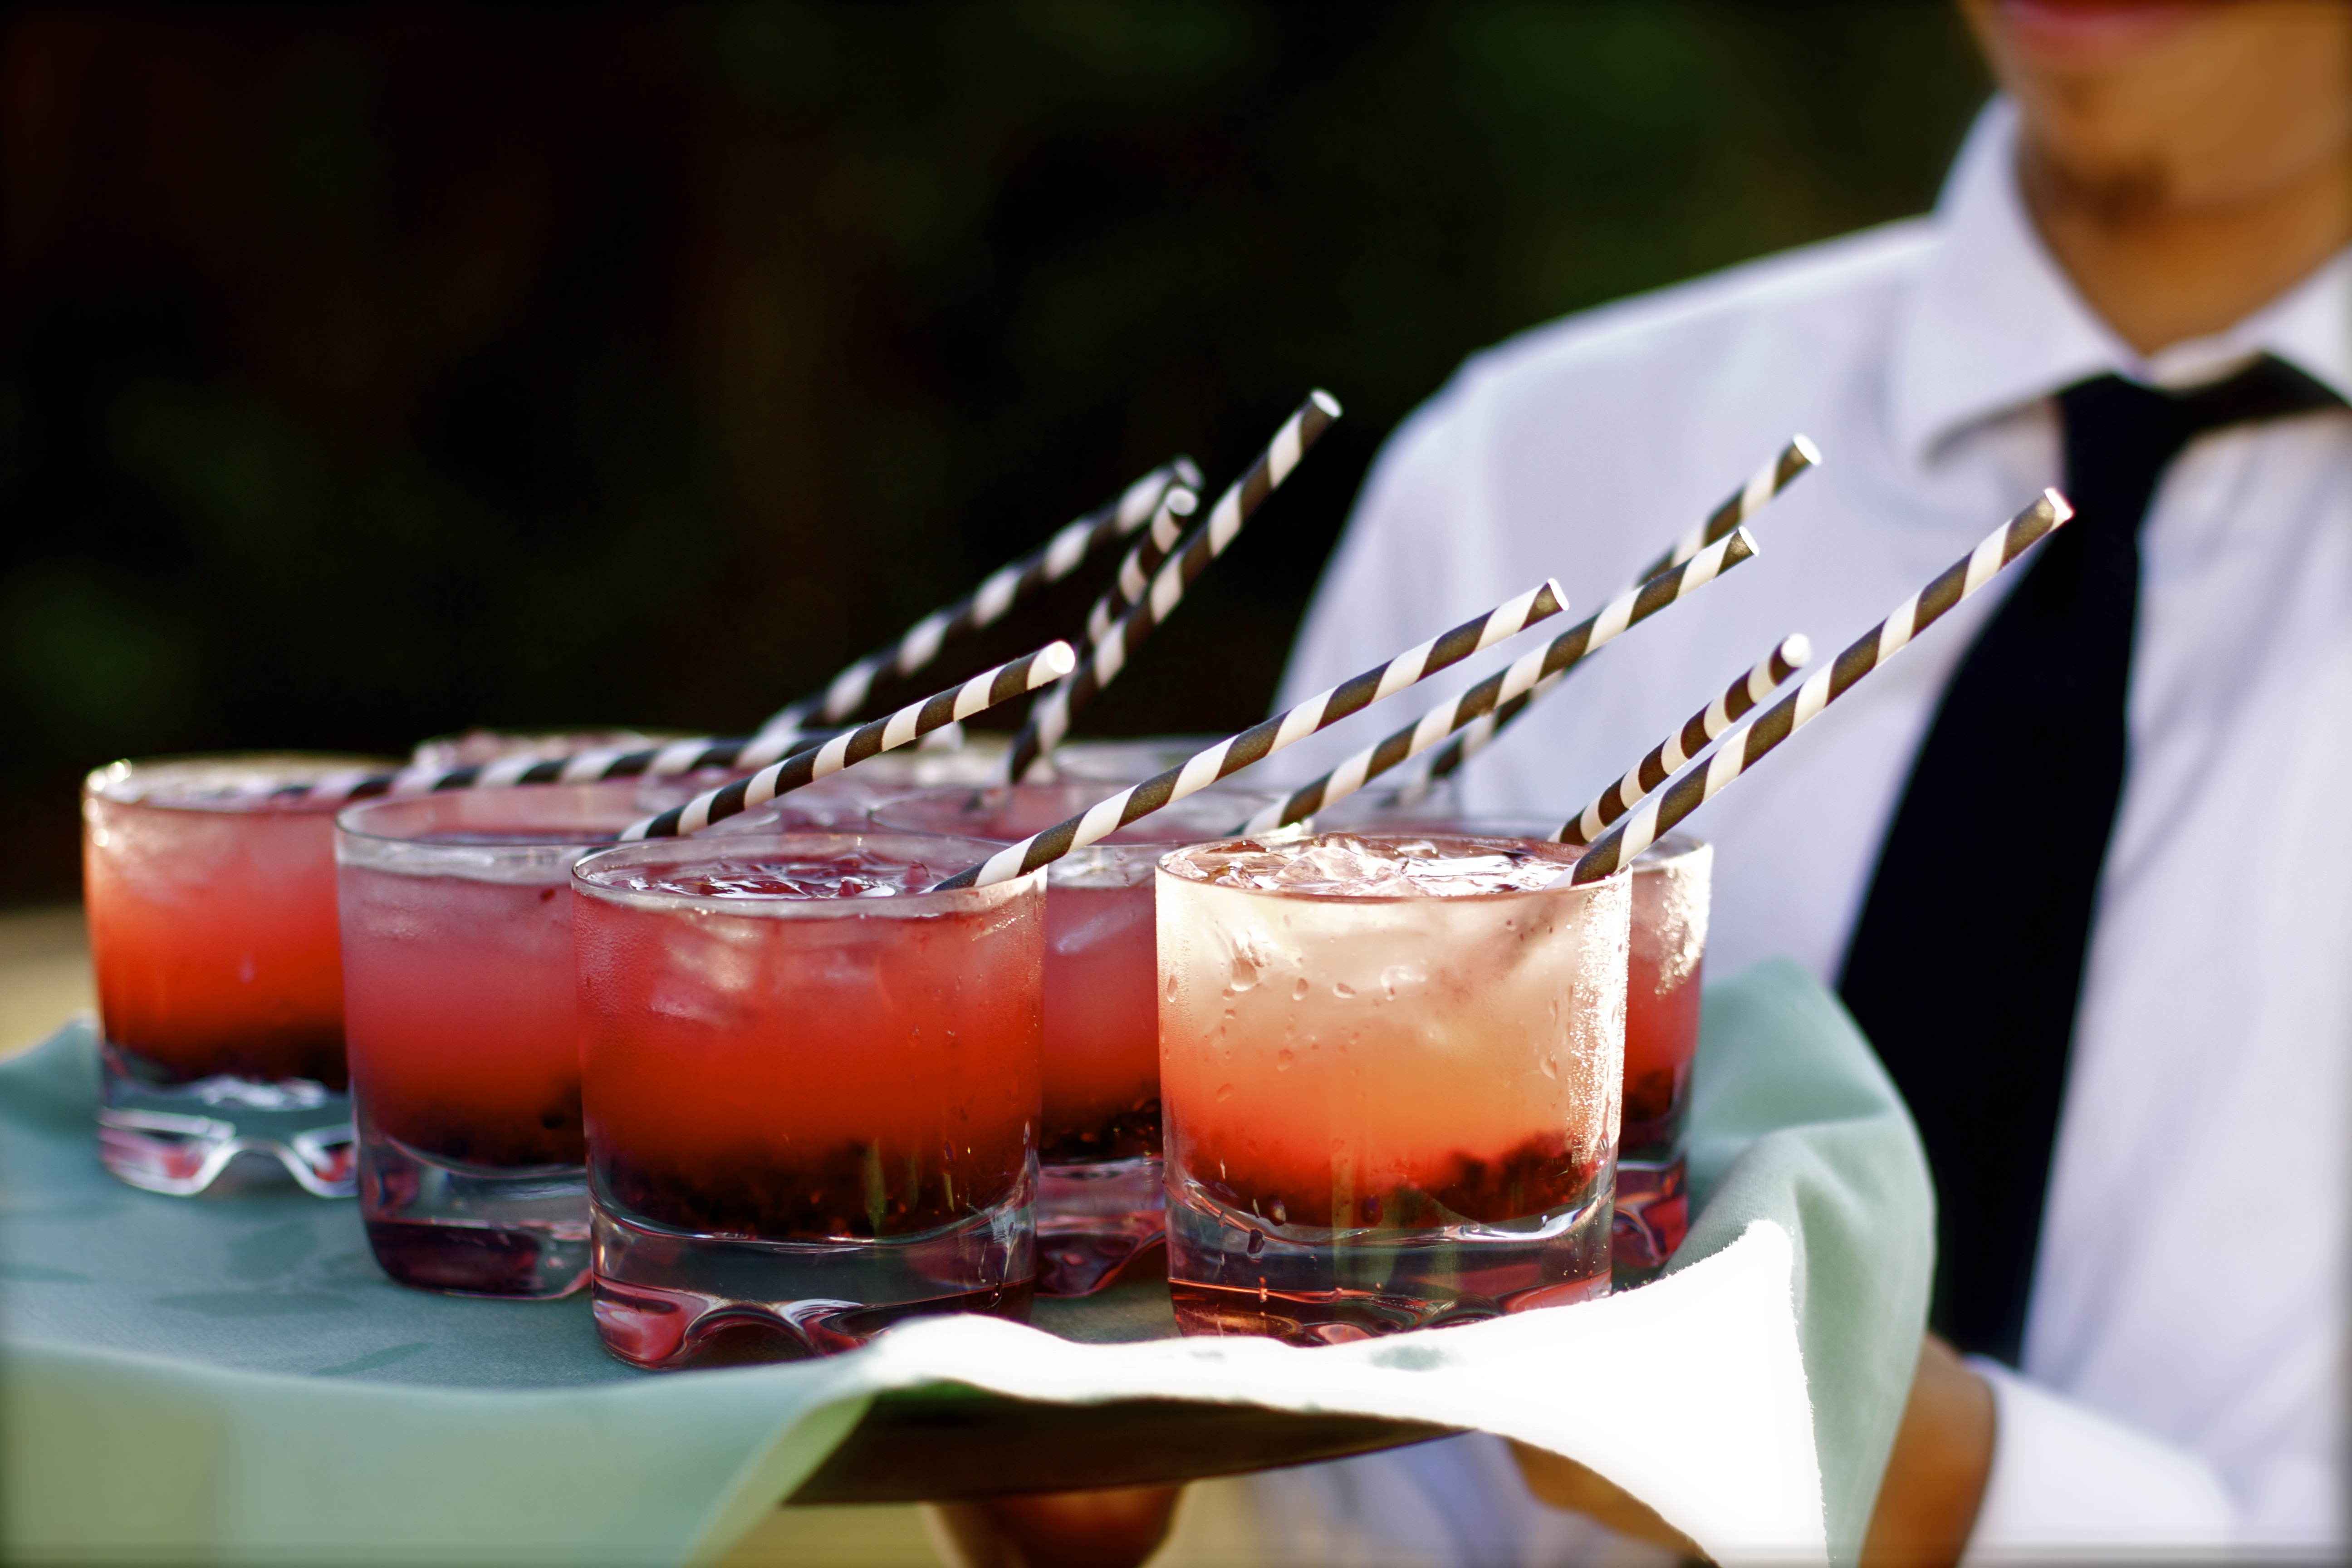
fruit, glass, food, produce, beverage, drink, lifestyle, wedding, cuisine, alcohol, cocktail, martini, fun, party, refreshment, drinks, liqueur, cocktails, flowering plant, alcoholic beverage, alcoholic drinks, sense, cocktail party, land plant, distilled beverage, catered